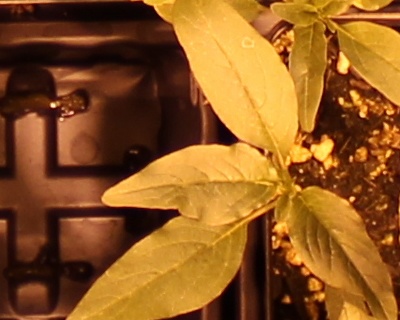
Label: Waterhemp